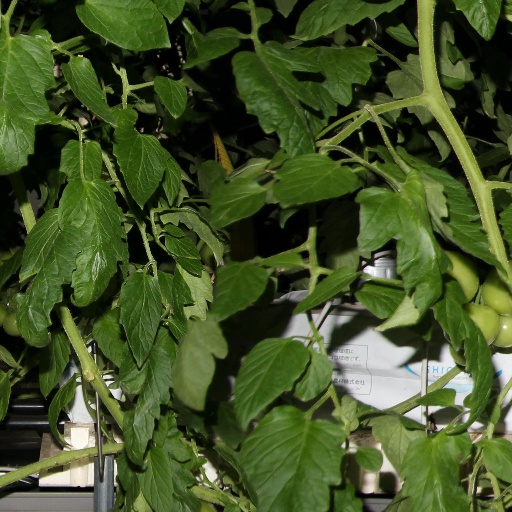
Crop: tomato